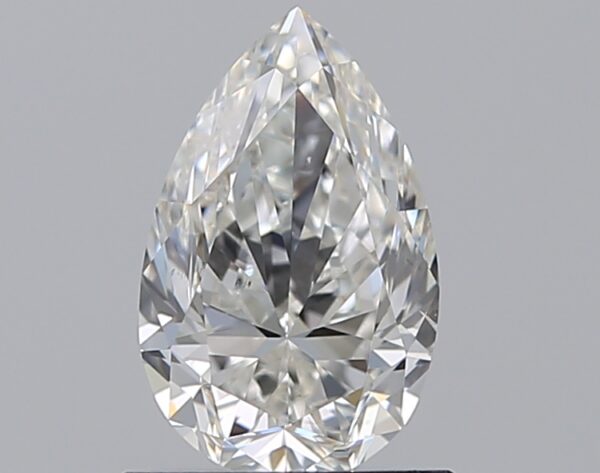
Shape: pear
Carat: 0.95
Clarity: SI1
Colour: G
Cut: EX
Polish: EX
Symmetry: EX
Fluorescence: N
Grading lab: GIA
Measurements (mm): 8.4 x 5.29 x 3.36